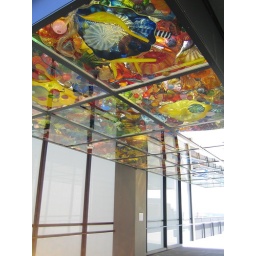
An impressive glass ceiling by Chihuly on the bridge to Tacoma's history museum